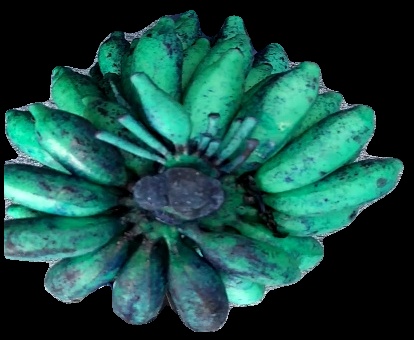
Variety: rasbale
Grade: grade3